Radiator (engine cooling)

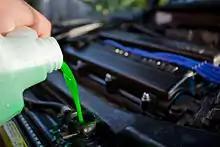
Coolant being poured into the radiator of an automobile

In automobiles and motorcycles with a liquid-cooled internal combustion engine, a radiator is connected to channels running through the engine and cylinder head, through which a liquid (coolant) is pumped by a coolant pump. This liquid may be water (in climates where water is unlikely to freeze), but is more commonly a mixture of water and antifreeze in proportions appropriate to the climate. Antifreeze itself is usually ethylene glycol or propylene glycol (with a small amount of corrosion inhibitor).